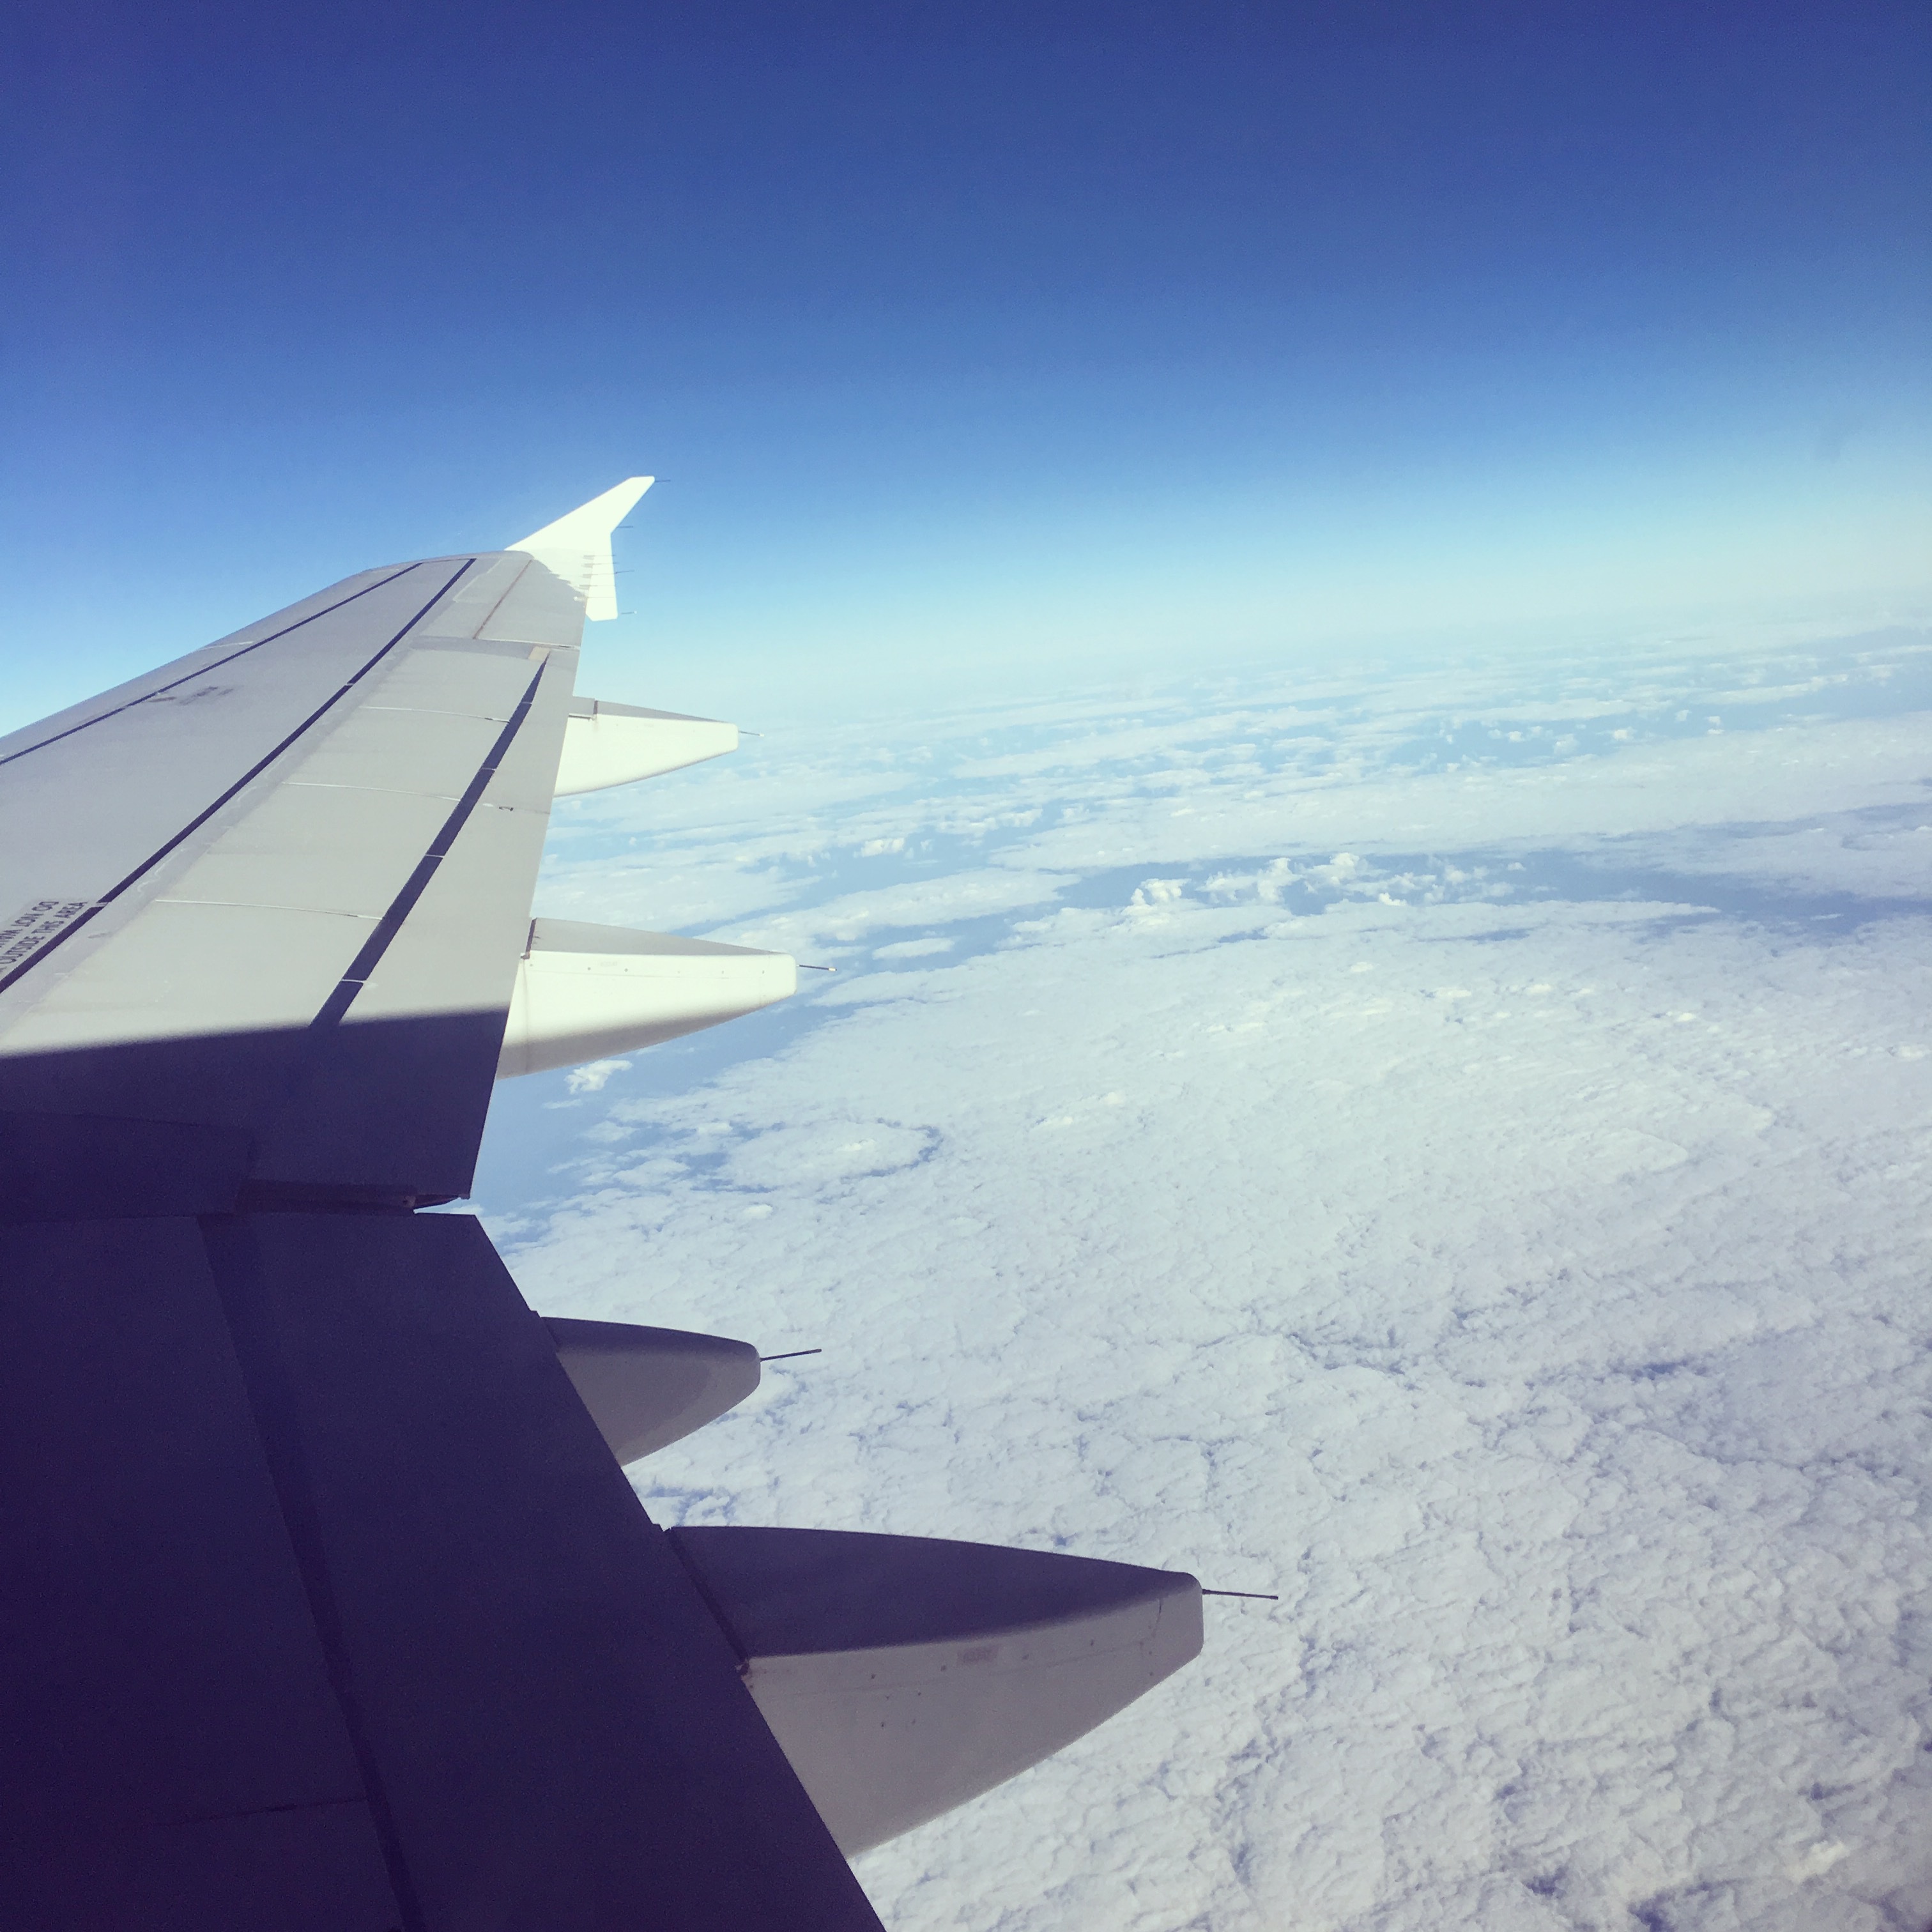
horizon, wing, cloud, sky, atmosphere, airplane, aircraft, reflection, vehicle, aviation, flight, blue, fighter aircraft, air travel, atmosphere of earth